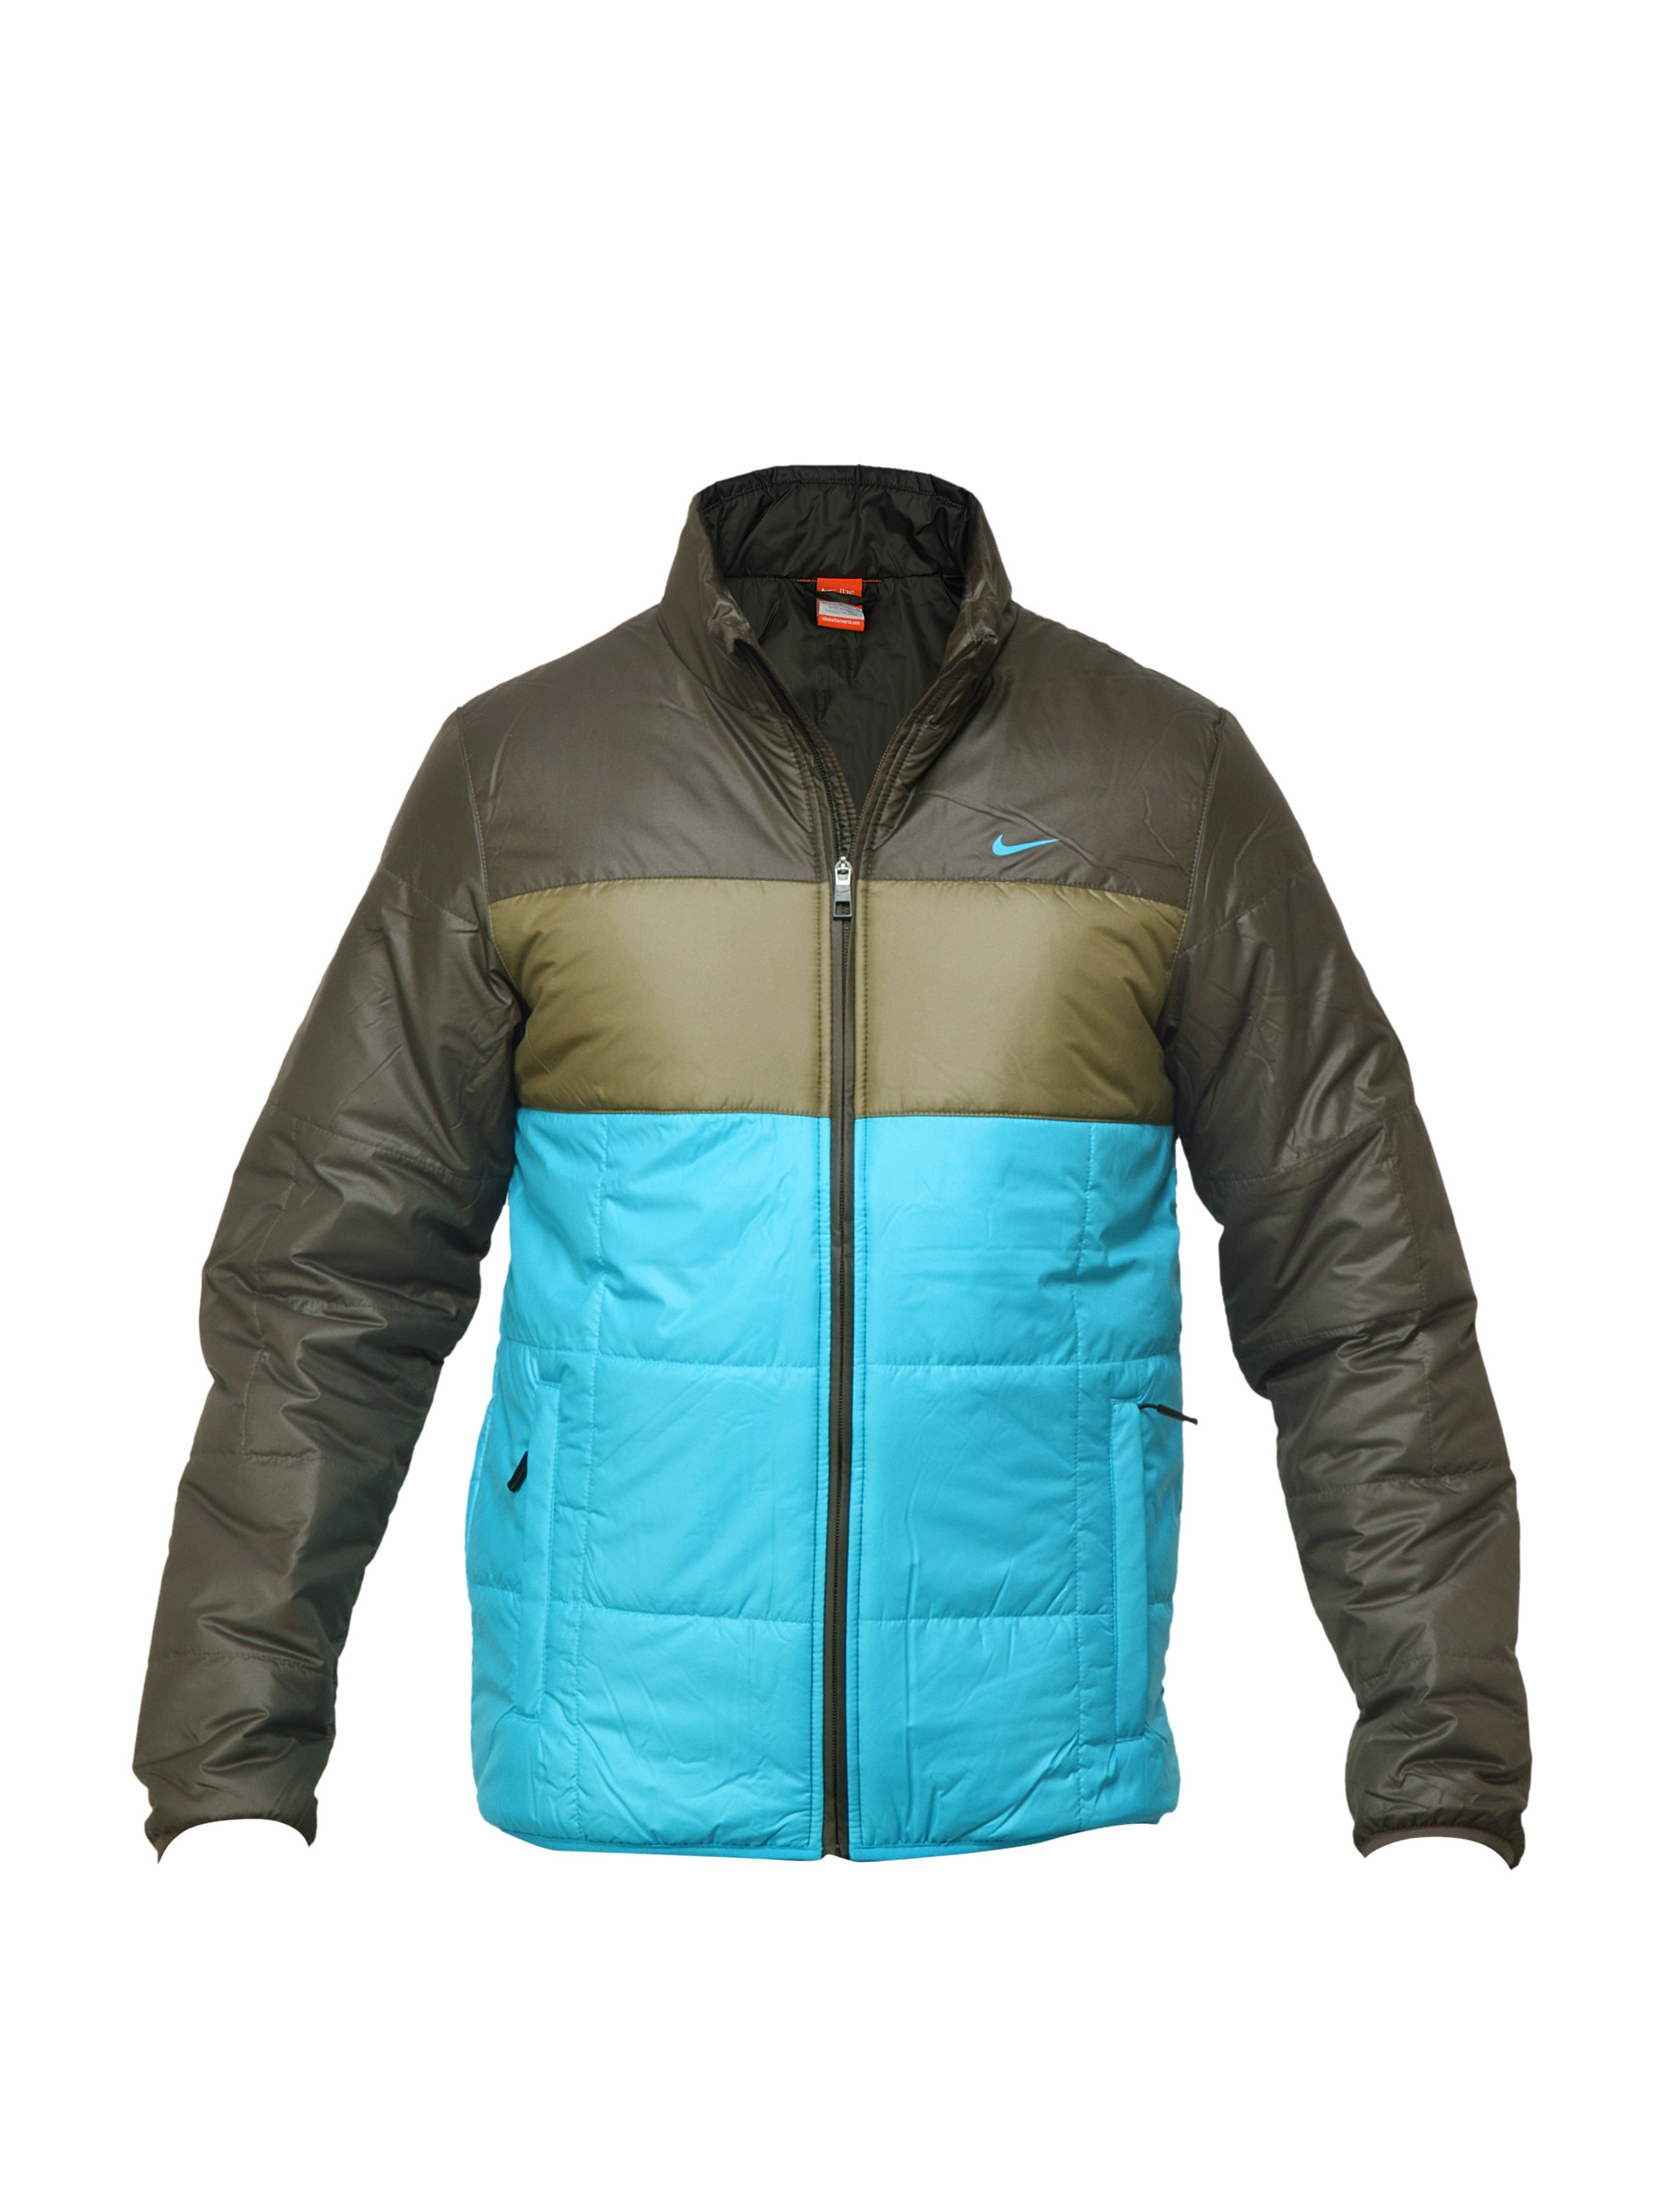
Nike Men Casual Olive Jacket
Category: Apparel / Topwear / Jackets
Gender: Men
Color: Olive
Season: Fall 2011
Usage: Casual